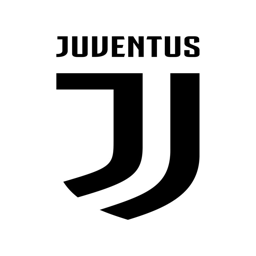
person redesigned from scratch as club sets its sights on becoming a global brand operating in new markets and sectors .